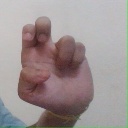
अक्षर: अ